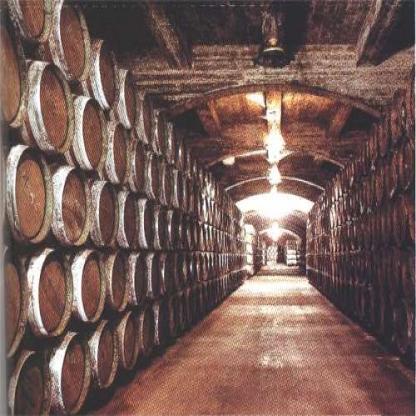
Scene: Indoor